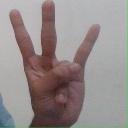
अक्षर: क्ष